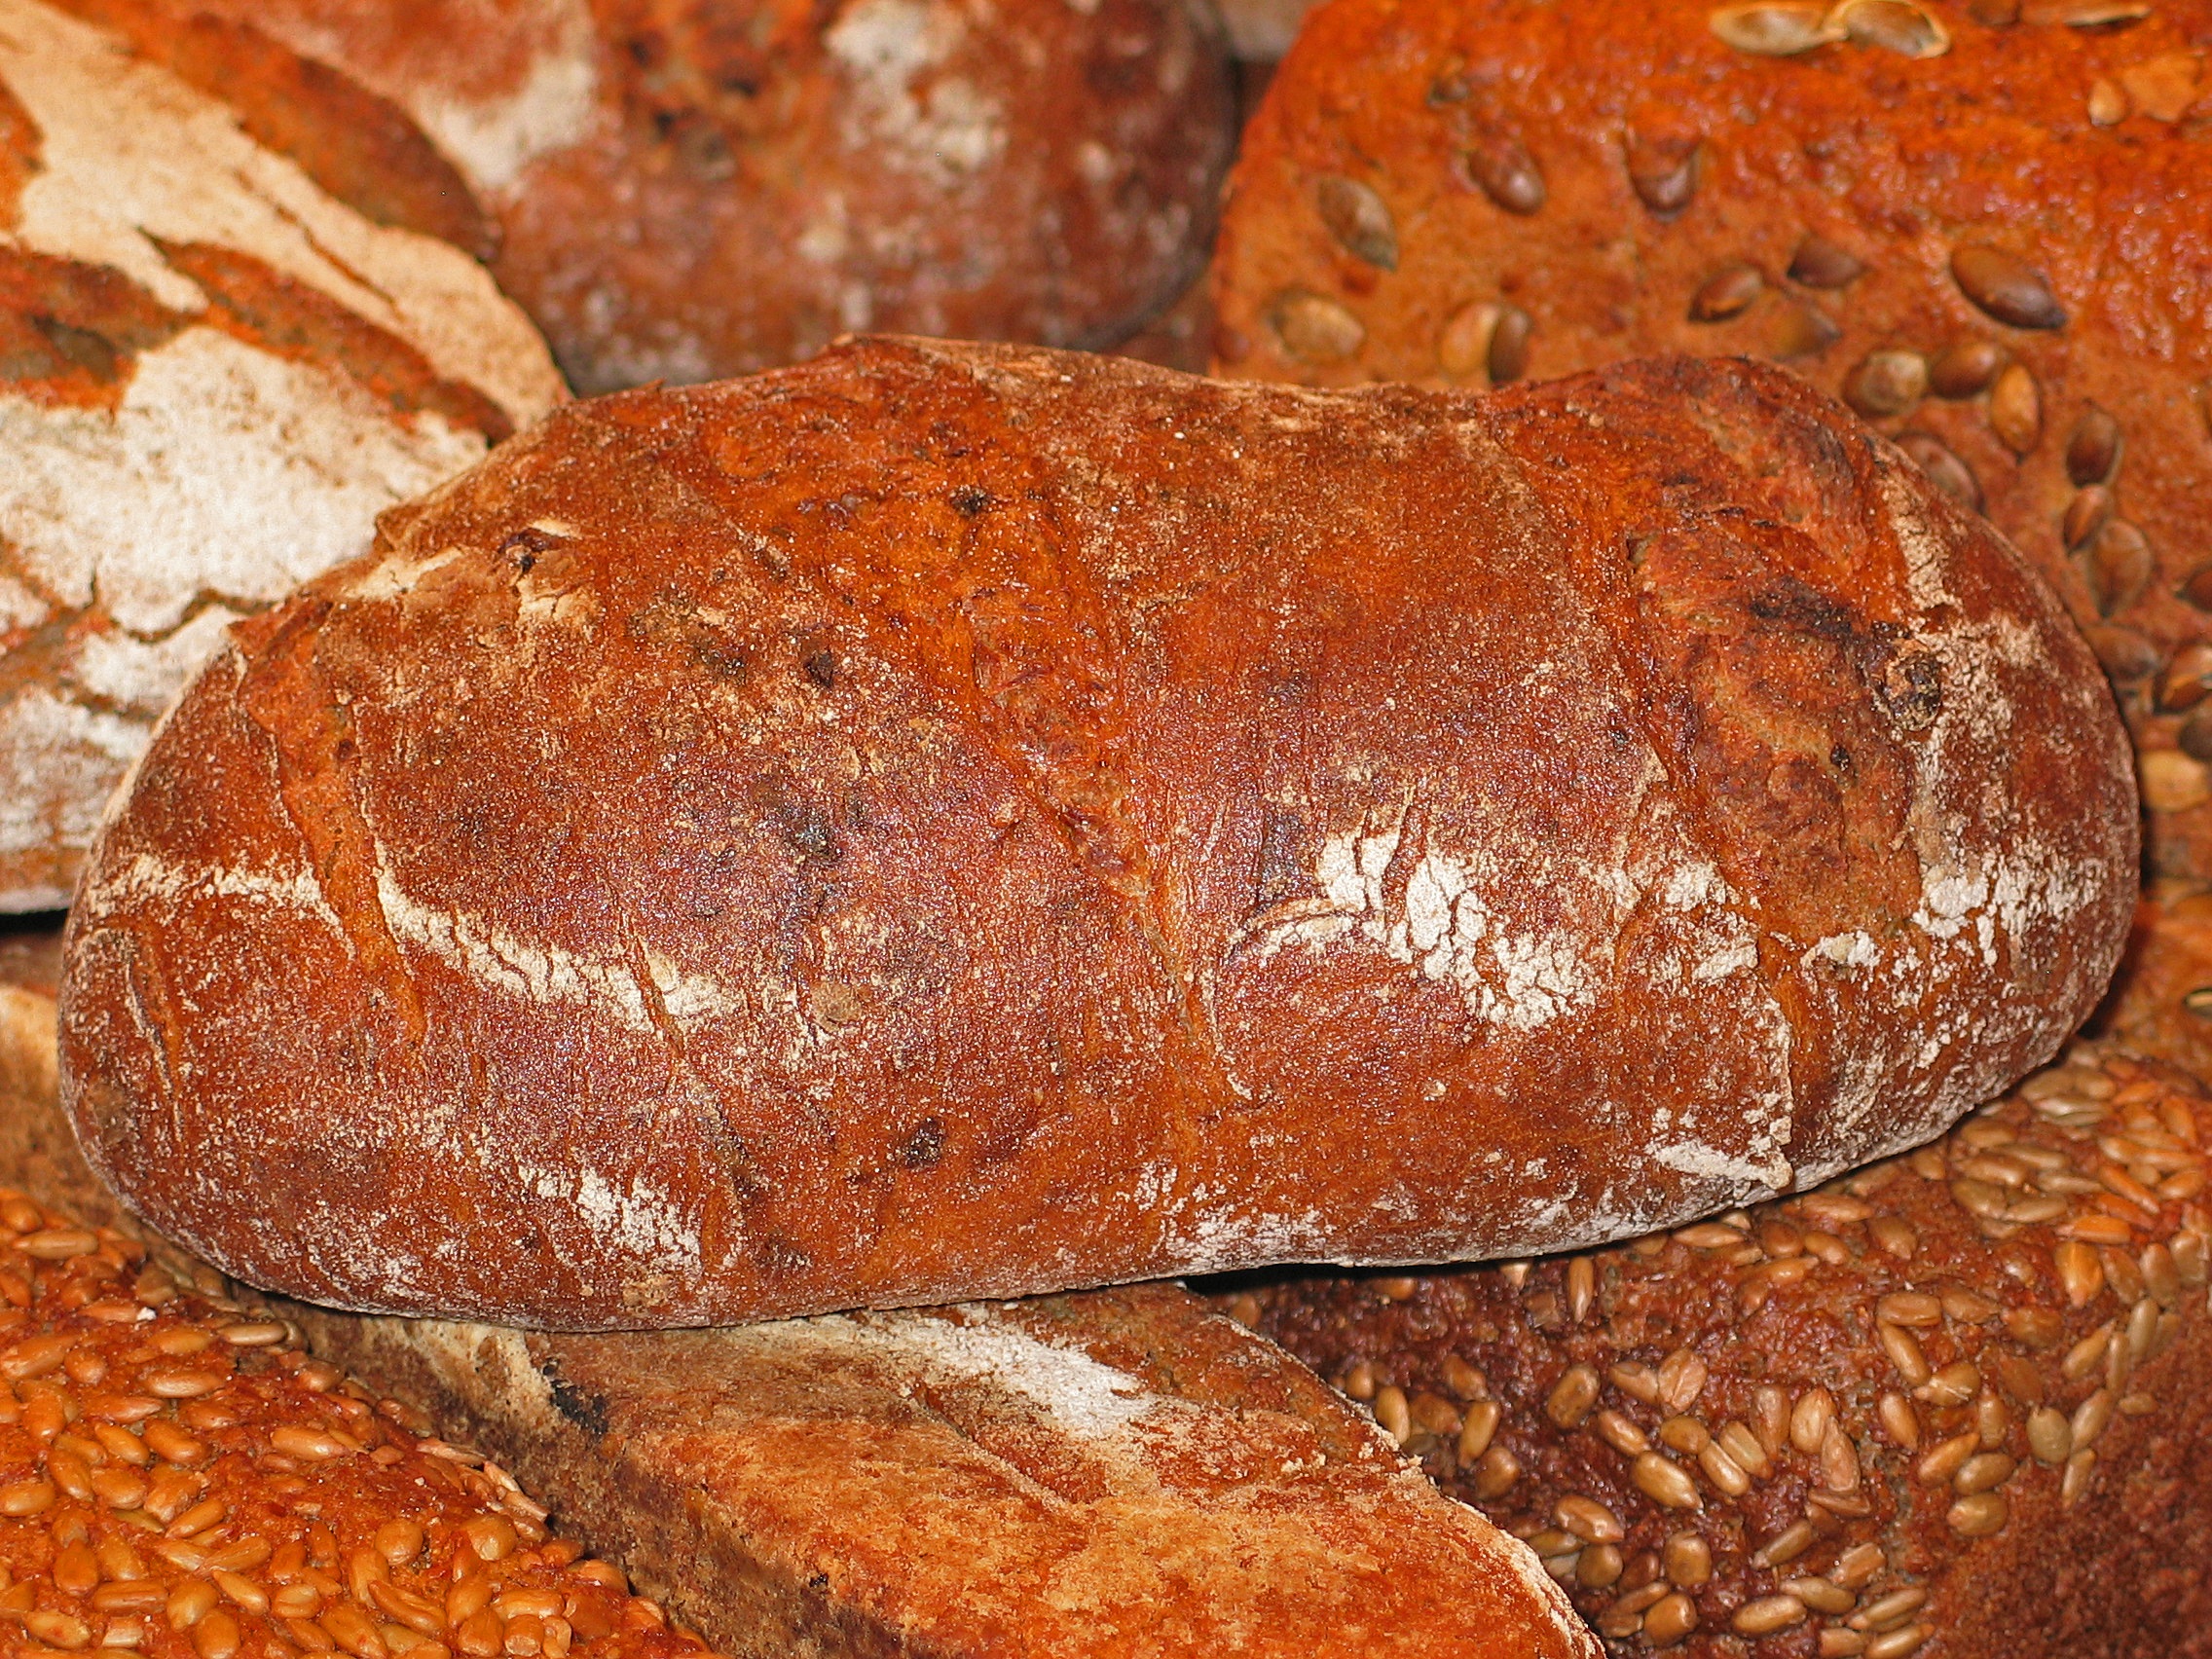
work, food, craft, breakfast, snack, eat, delicious, bread, bakery, baked, baguette, sourdough, crust, bake, nutrition, rye, tasty, baker, cereals, ciabatta, oven, frisch, crispy, ingredients, flour, carbohydrates, baked goods, loaf of bread, bake bread, staple food, selberbacken, farmer's bread, brown bread, bread dough, rye bread, bread crust, grass family, whole grain, sauerkraut bread